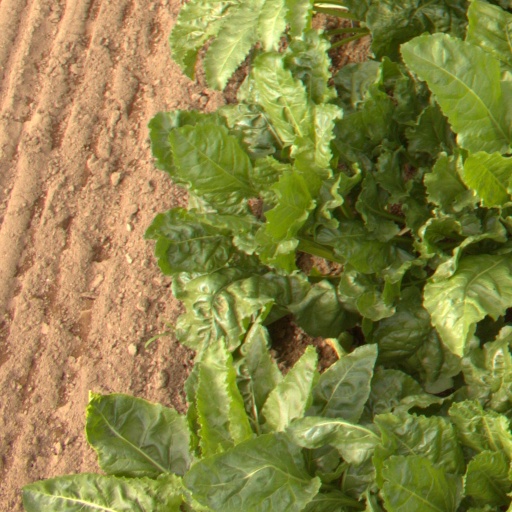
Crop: sugar beet